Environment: real
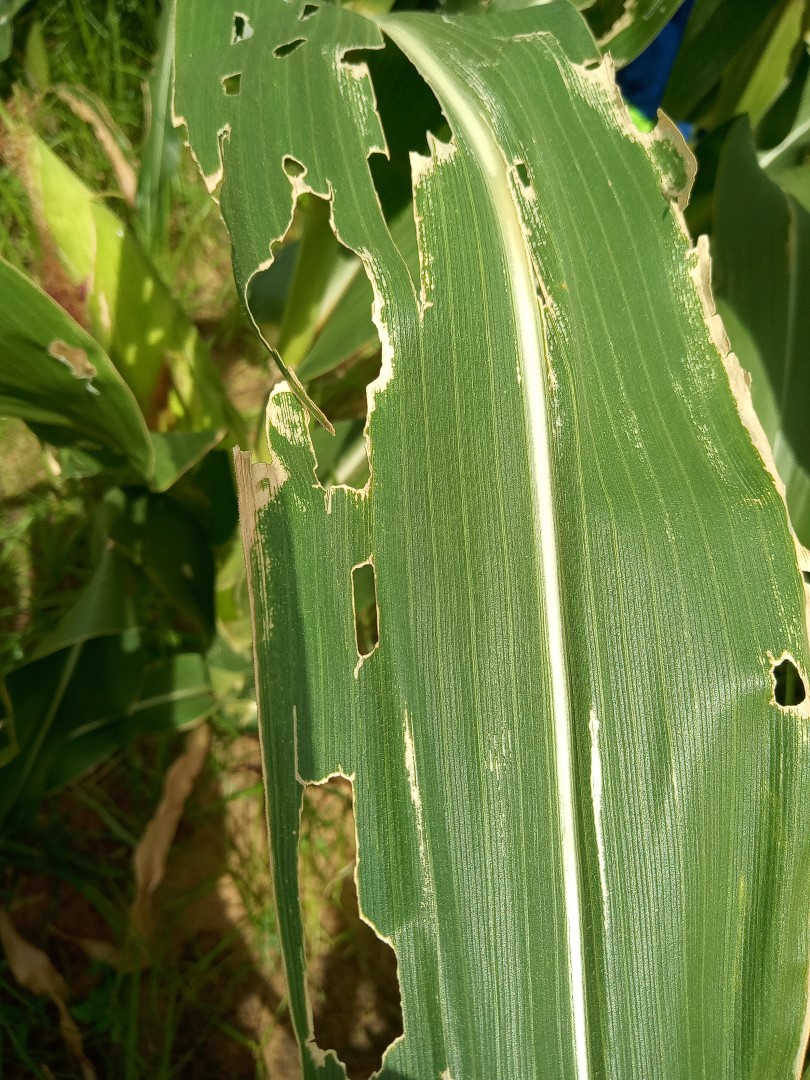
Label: fall_armyworm